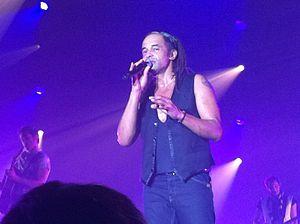
Yannick Noah, concert à Rennes, 22 janvier 2011
Yannick Noah, né le 18 mai 1960 à Sedan dans les Ardennes, est un joueur et capitaine de tennis, ainsi qu'un chanteur français.